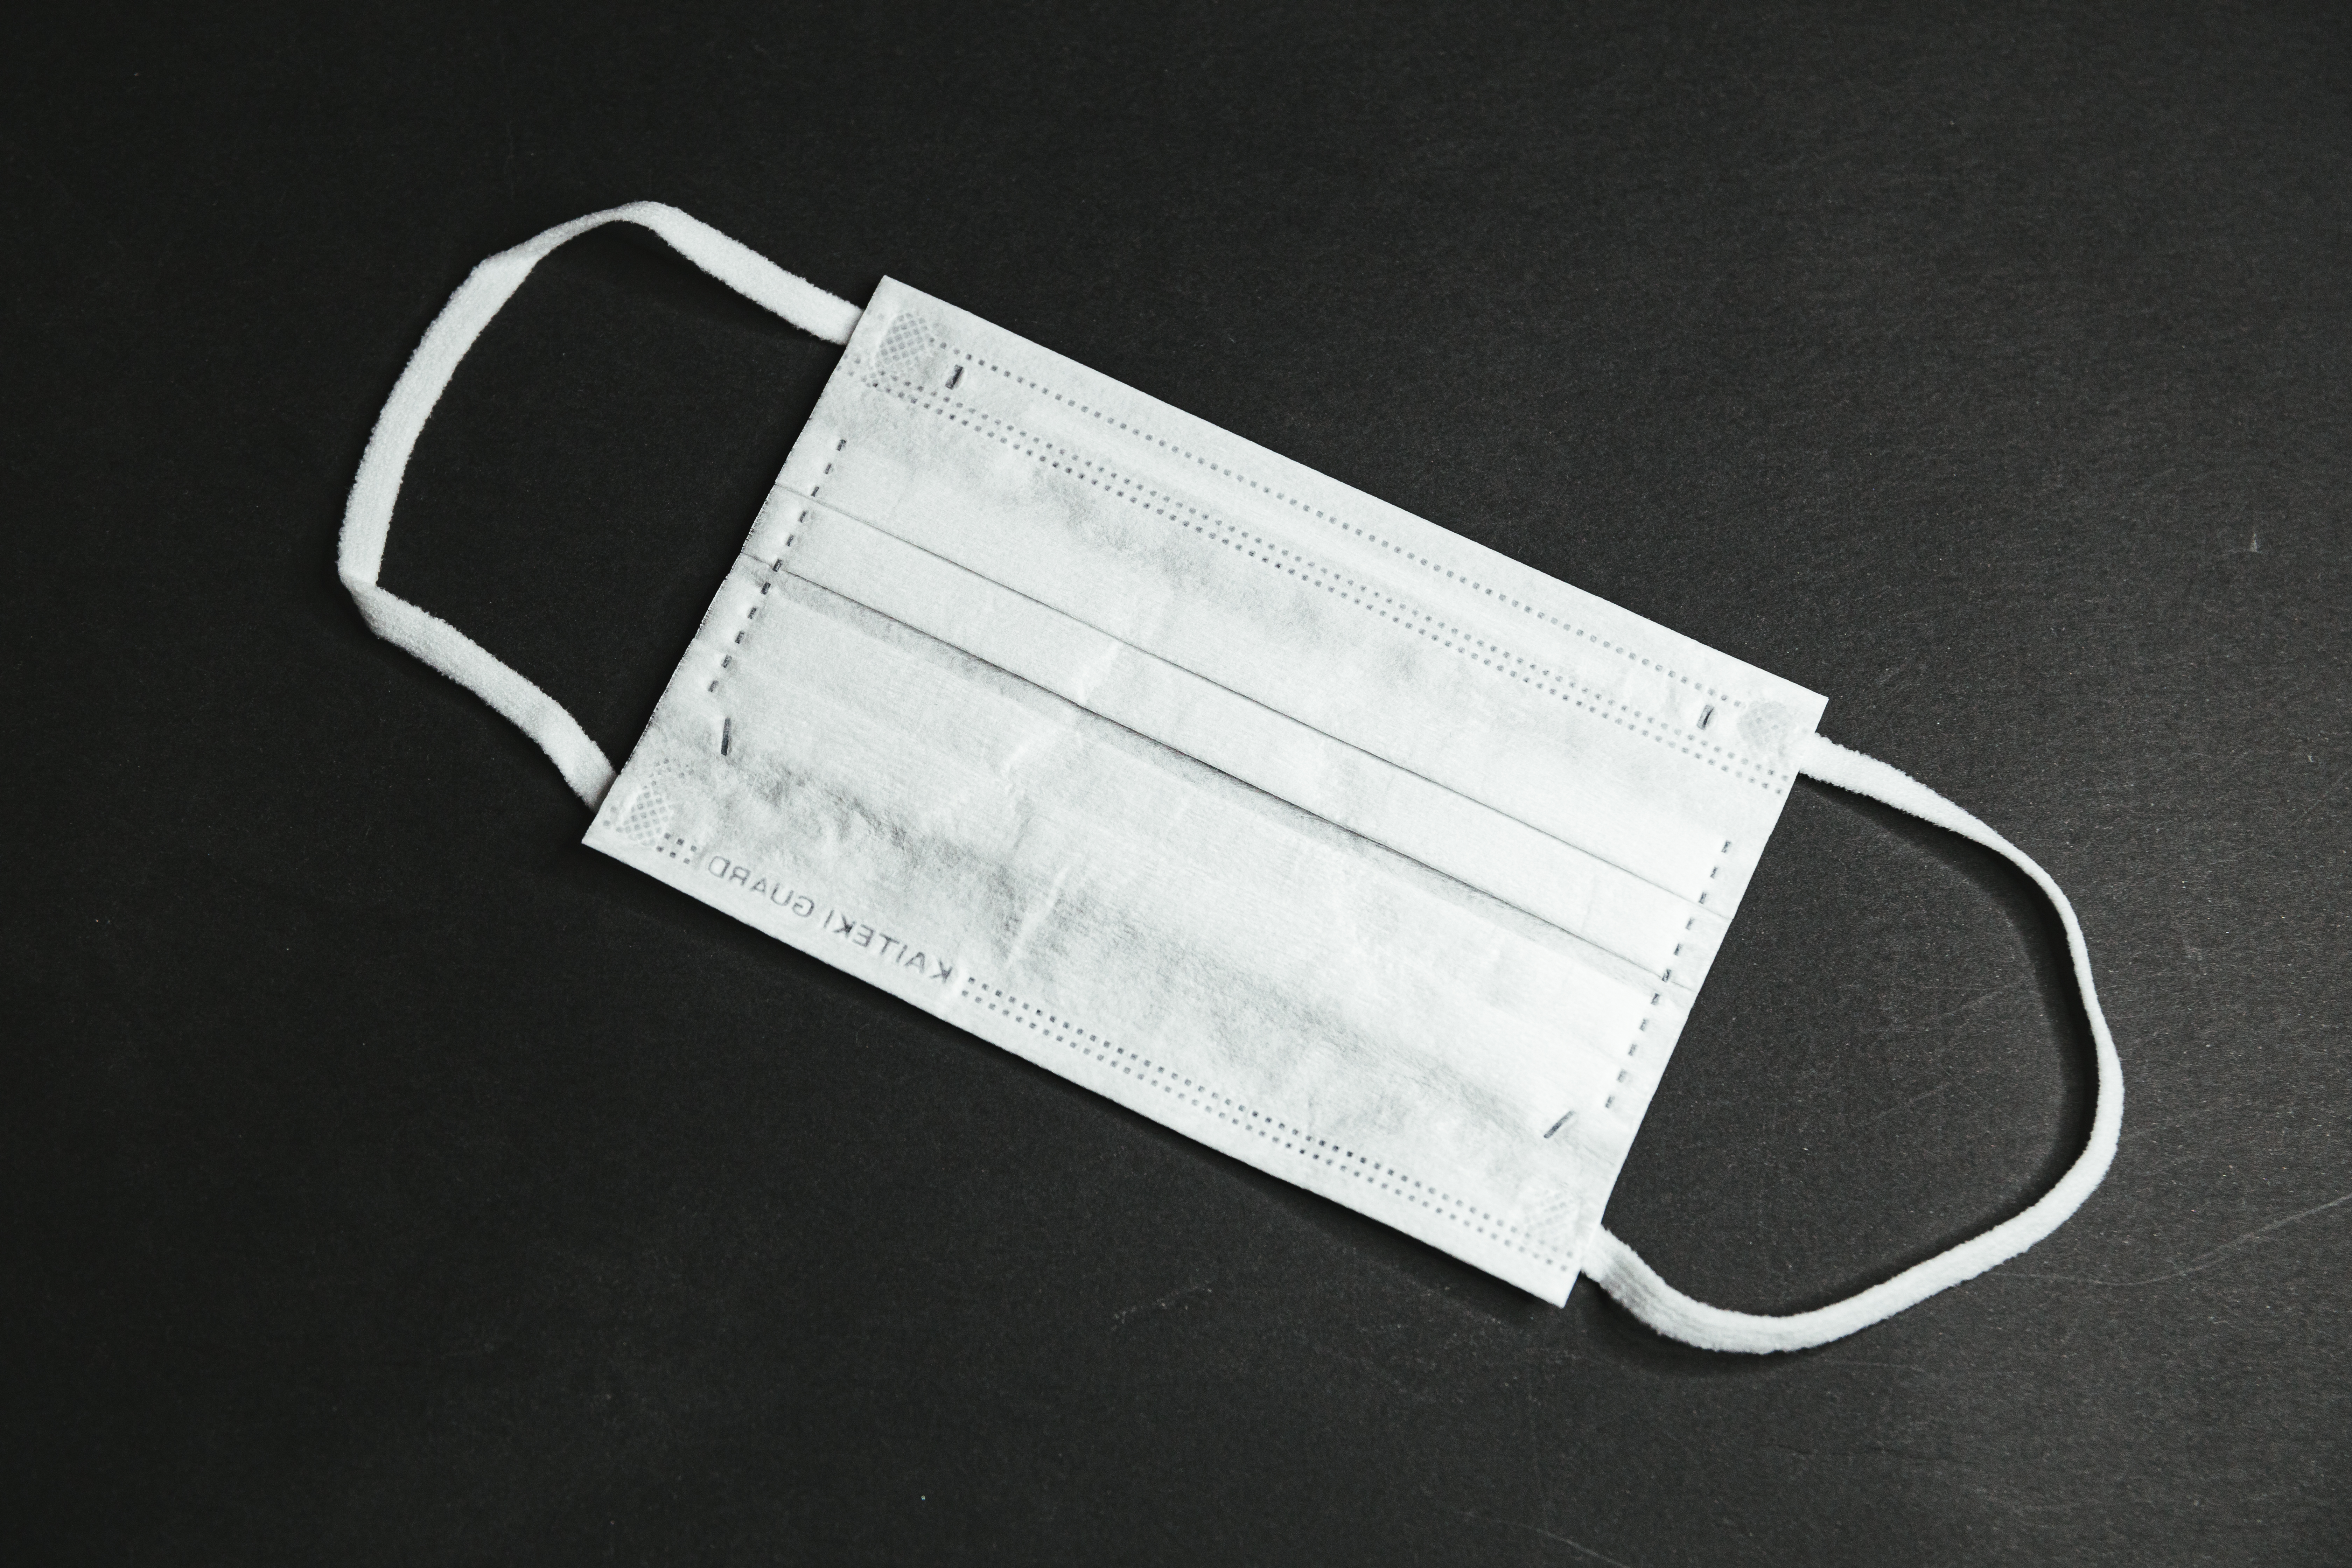
mask, product, rectangle, label